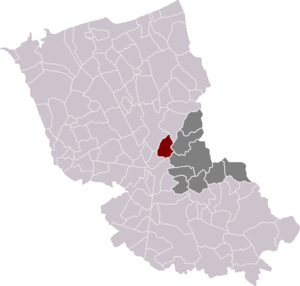
Oudezeele est une commune française, située dans le département Nord en région Hauts-de-France.